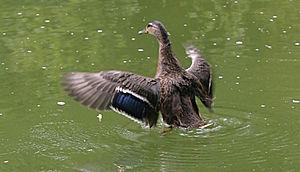
Le miroir est une barre iridescente dite spéculaire que certaines espèces d'oiseaux comme les anatidés du genre Anas ou les perroquets du genre Amazona possèdent dessinées sur les plumes des ailes. Le miroir peut ne pas être de la même couleur sur les deux faces des ailes. Ces barres peuvent servir à l'identification de l'espèce.